Atta laevigata

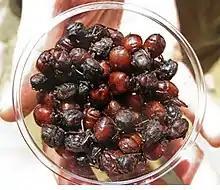
Hormiga culona

The "hormiga culona" has been eaten for hundreds (if not thousands) of years, as a tradition inherited from pre-colonial cultures such as the Guanes. The ants are harvested for about nine weeks during the rainy season every year, at the time when they make their nuptial flight. "A. laevigata" are used as traditional gifts in weddings. There are local superstitions and beliefs regarding the ants as aphrodisiacs.